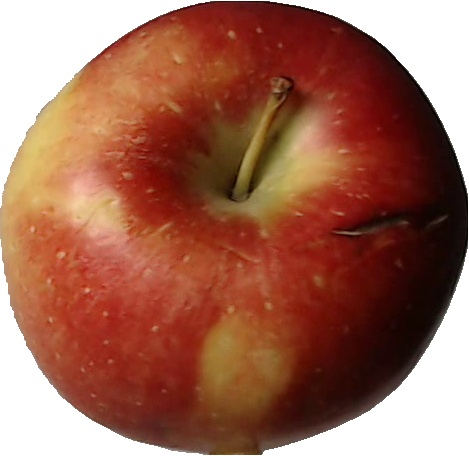
Label: apple_braeburn_1